Mosque–Cathedral of Córdoba

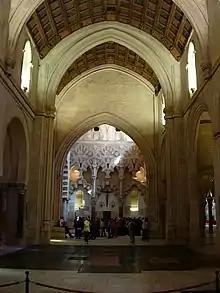
The Gothic nave of the Villaviciosa Chapel, dating from the late 15th century and the former main chapel of the cathedral

Soon after this date both the middle dome of the "maqsura" and the wall surfaces around the mihrab were covered in rich Byzantine-influenced gold mosaics. According to traditional accounts like that of Ibn 'Idhari, Al-Hakam II had written to the Byzantine emperor (initially Nikephoros II Phokas) in Constantinople requesting that he send him expert mosaicists for the task. The emperor consented and sent him a master craftsman along with about 1600 kg of mosaic tesserae as a gift. The mosaicist trained some of the caliph's own craftsmen, who eventually became skilled enough to do the work on their own. The work was finished by this team in late 970 or early 971.